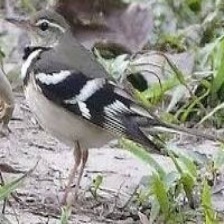
Species: FOREST WAGTAIL
Scientific name: DENDRONANTHUS INDICUS